County of Wernigerode

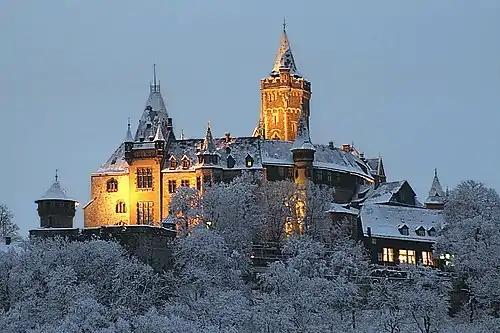
Wernigerode Castle, rebuilt in the 19th century

In the early 12th century, one Count Adalbert from Haimar near Hanover, first mentioned in 1103 and named "comes Adelbertus de villa Heymbere" in 1117, appears on just one occasion as "Adelbertus comes de Wernigerode", when he is listed as one of the witnesses to a document issued by Bishop Reinhard of Halberstadt on 18 October 1121. This first appearance of a Wernigerode count is also the first record of the clearing settlement of Wernigerode, whose beginnings, however, date roughly to a century earlier. Wernigerode Castle is first mentioned in 1213 as a "castrum" and served as the permanent residence of the subsequent Counts of Wernigerode.